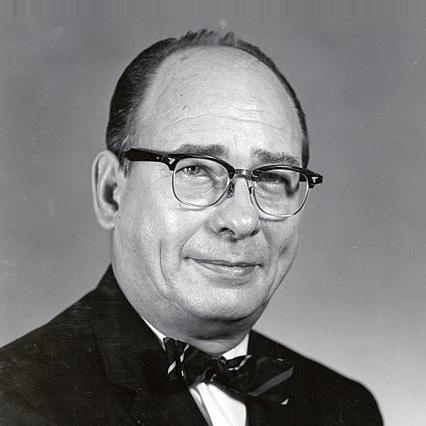
Age: 54